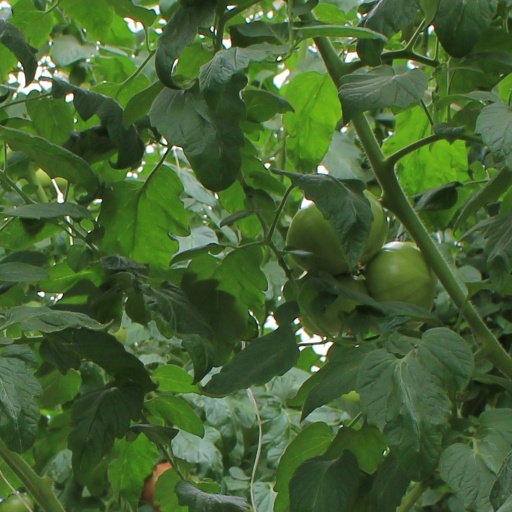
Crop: tomato